Ironclad warship

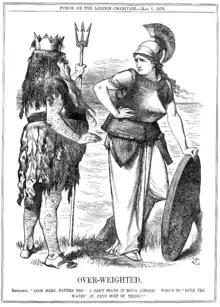
"Punch" cartoon from May 1876 showing Britannia dressed in the armor of an ironclad with the word "Inflexible" around her collar and addressing the sea god Neptune. Note the ram sticking out of Britannia's breast plate. The caption reads: OVER-WEIGHTED. Britannia. "Look here, Father Nep! I can't stand it much longer! Who's to 'rule the waves' in "this" sort of thing?"

The first use of ironclads in combat came in the U.S. Civil War. The U.S. Navy at the time the war broke out had no ironclads, its most powerful ships being six unarmored steam-powered frigates. Since the bulk of the Navy remained loyal to the Union, the Confederacy sought to gain advantage in the naval conflict by acquiring modern armored ships. In May 1861, the Confederate Congress appropriated $2 million dollars for the purchase of ironclads from overseas, and in July and August 1861 the Confederacy started work on construction and converting wooden ships.